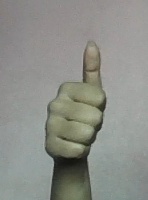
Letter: aleff